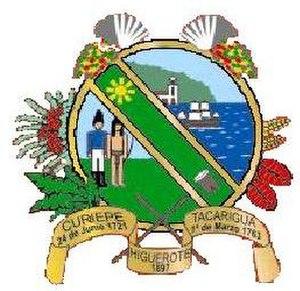
Brión est l'une des 21 municipalités de l'État de Miranda au Venezuela. Son chef-lieu est Higuerote. En 2011, la population s'élève à 58 940 habitants.